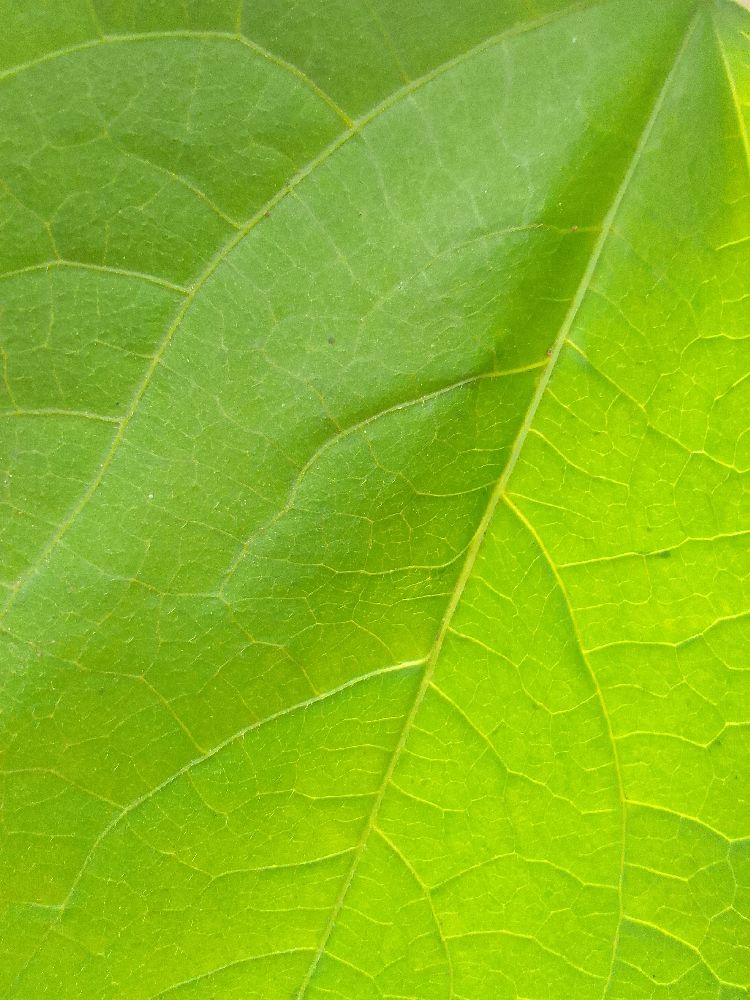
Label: healthy